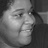
Emotion: happy